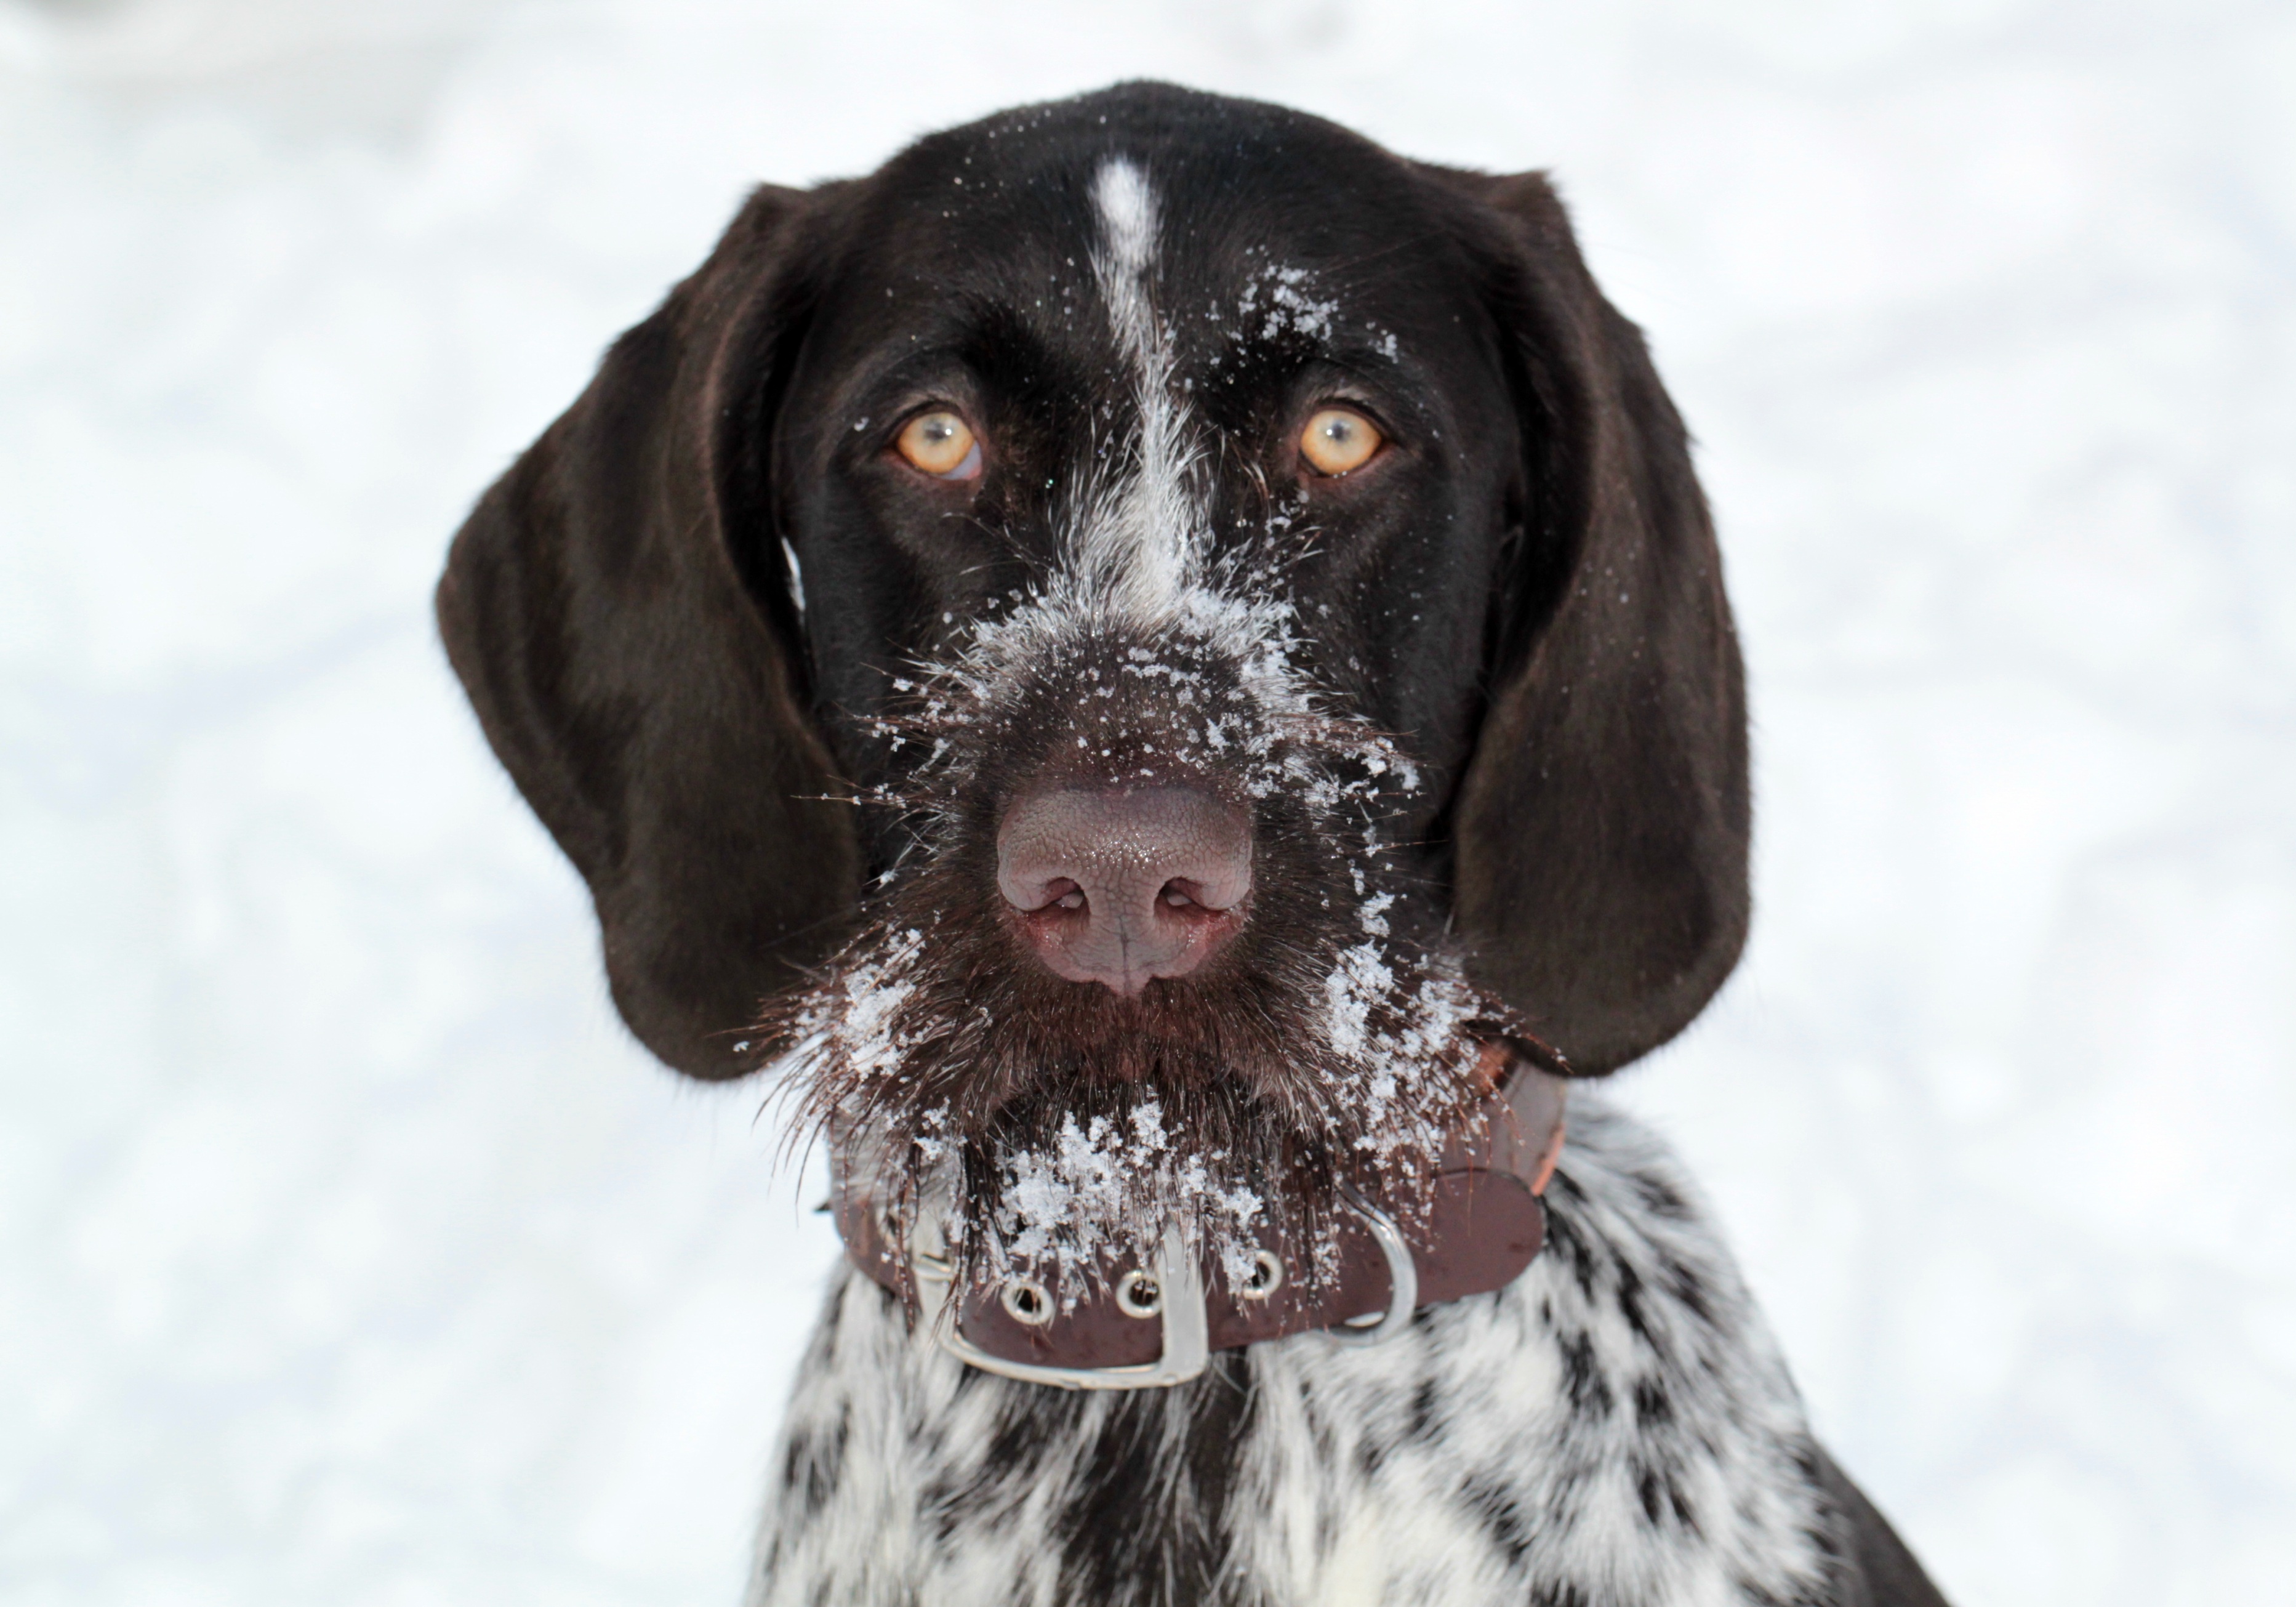
snow, winter, white, view, frost, dog, animal, pet, fur, mammal, black, hunting dog, race, snout, vertebrate, animal world, dog breed, dog head, purebred dog, in the free, hundeportrait, setter, small m nsterl nder, dog like mammal, carnivoran, english springer spaniel, large m nsterl nder, boykin spaniel, russian spaniel, field spaniel, german spaniel, blue picardy spaniel, german wirehaired pointer, german shorthaired pointer, braque d auvergne, german wirehaired